Music of Argentina

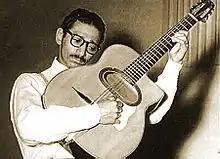
Jazz guitarist Oscar Alemán

The Golden Age of tango is generally considered to have been from 1935 to 1952. At this time, tango was generally performed by large orchestral groups known as orquestas típicas, which typically featured over a dozen performers. Notable band leaders at the time included Francisco Canaro, Julio de Caro, Osvaldo Pugliese, Aníbal Troilo, Juan d'Arienzo, and Alfredo De Angelis. Notable vocalists from the era included Carlos Gardel, Roberto Goyeneche, Hugo del Carril, Tita Merello, Susana Rinaldi, Edmundo Rivero, and Ignacio Corsini.